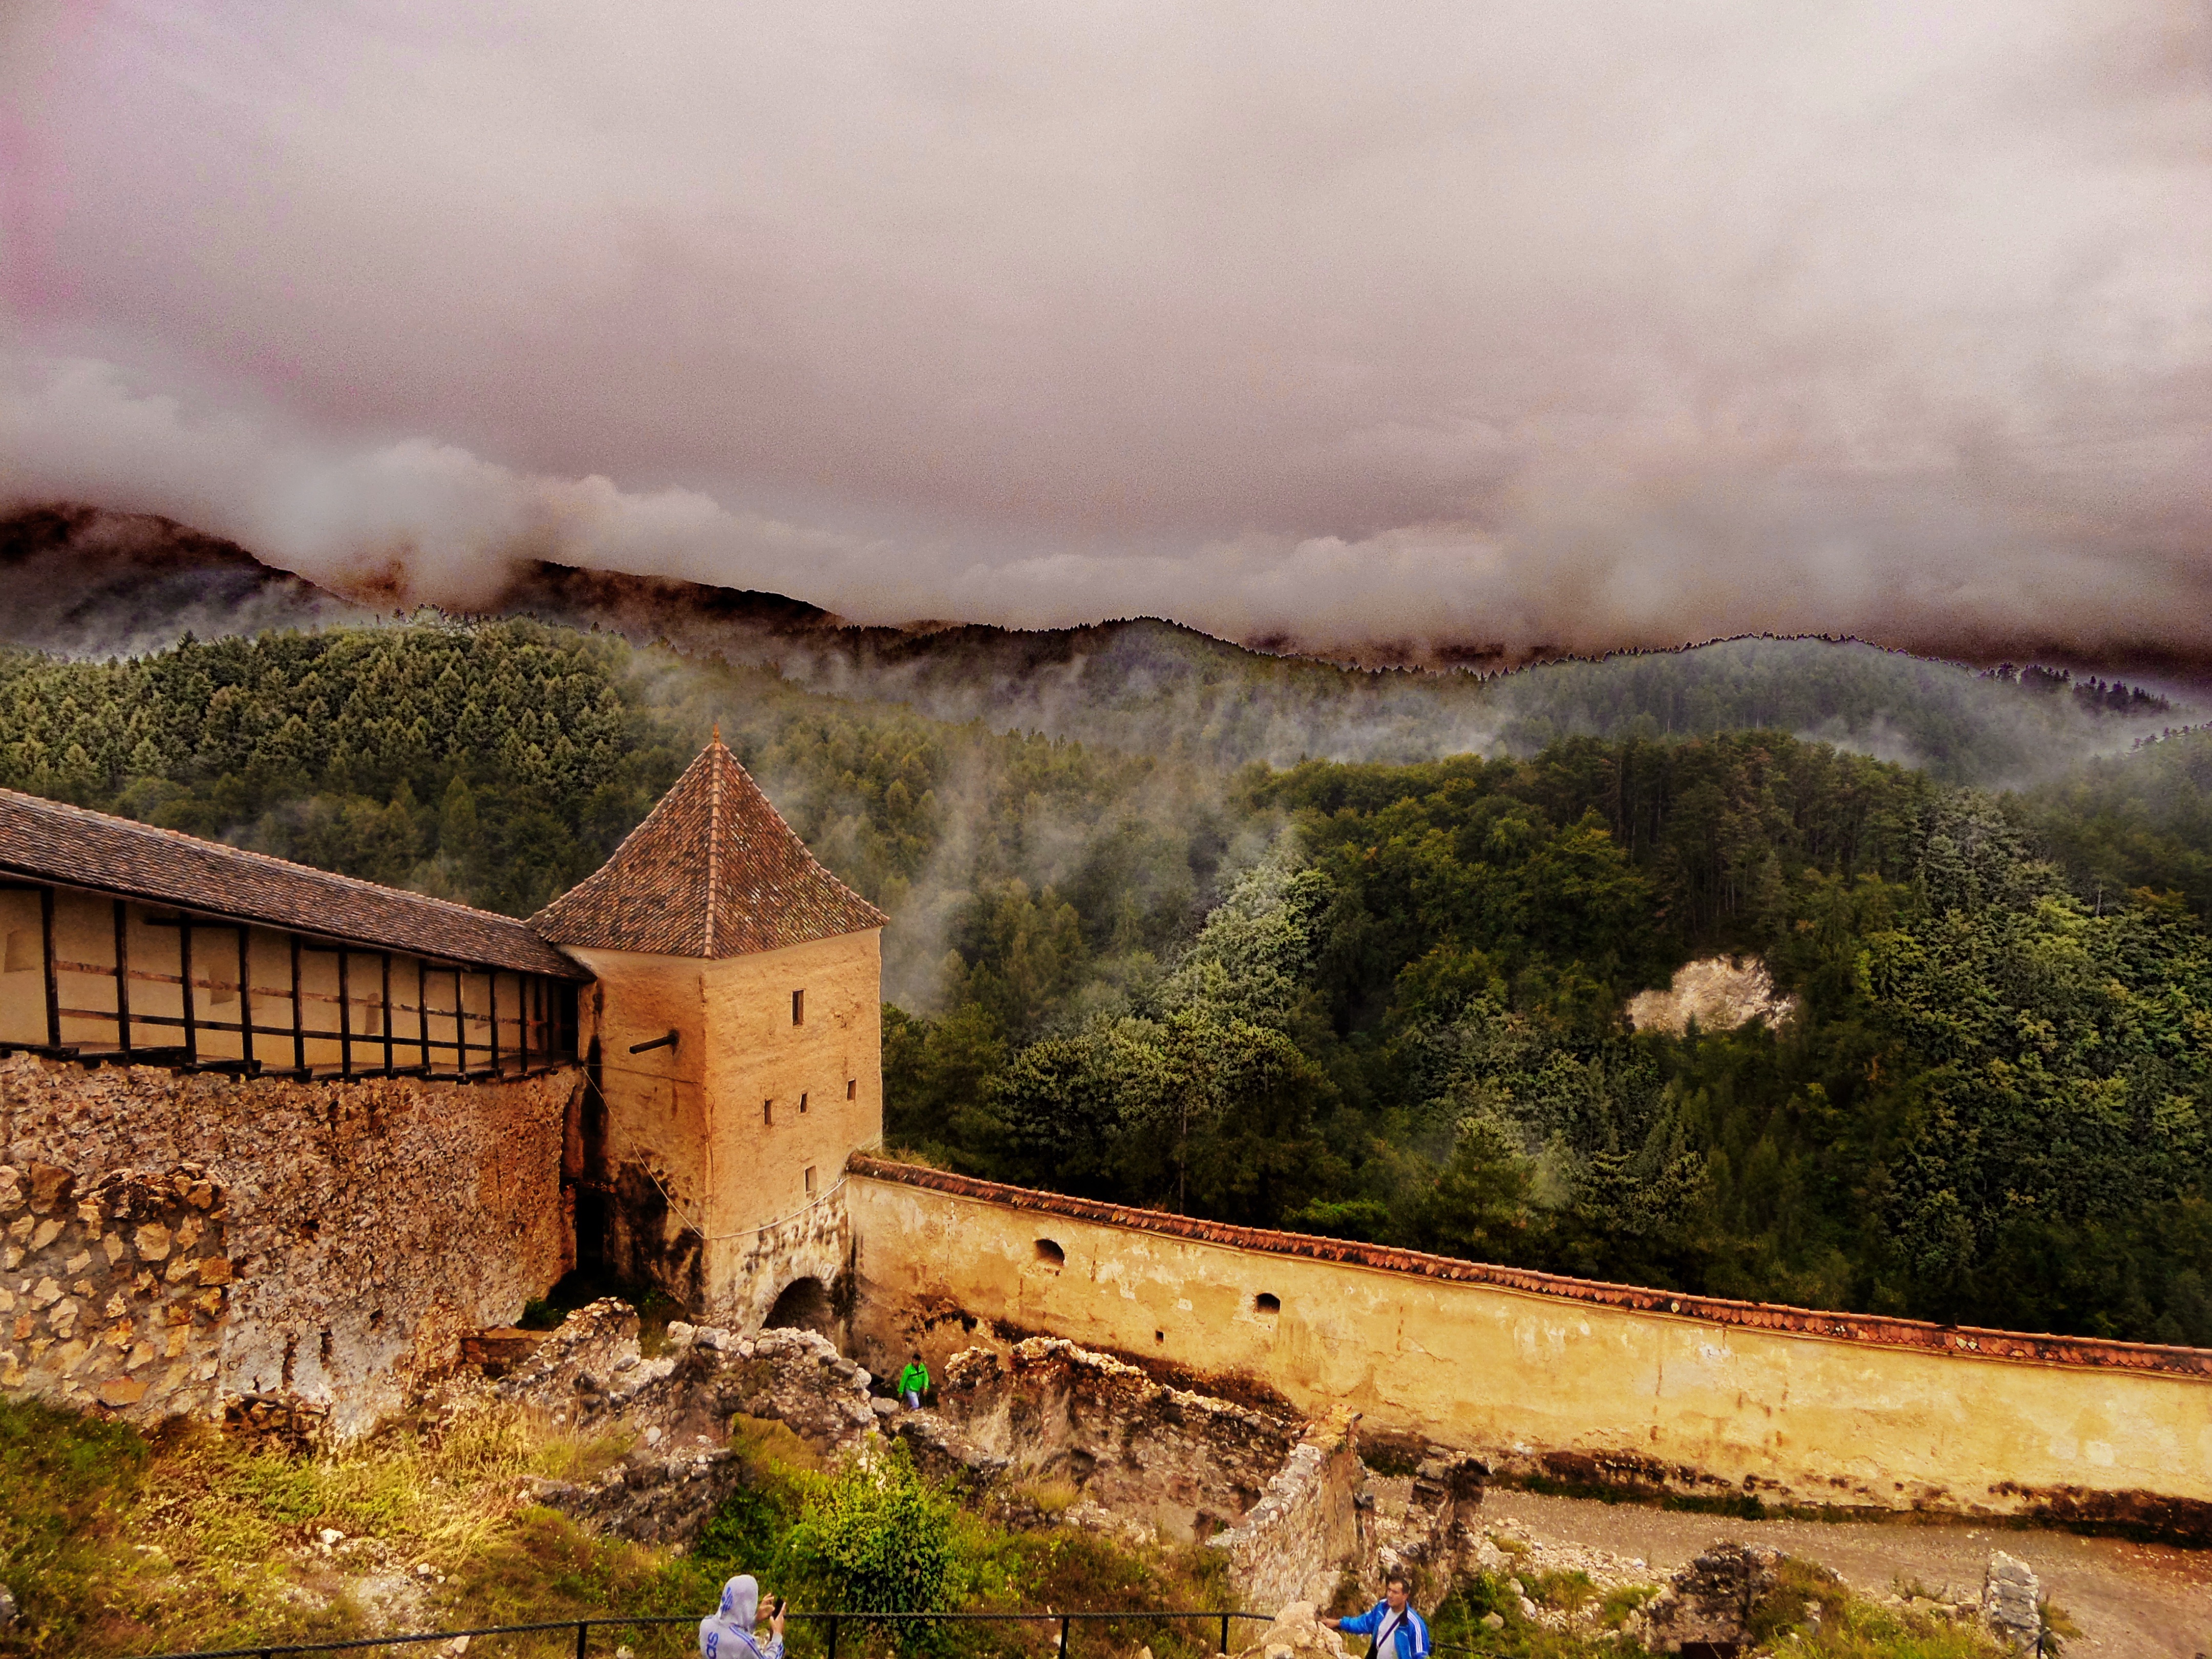
rock, wall, rural area